Glen Cook

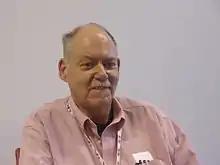
Cook at Utopiales in 2011

Glen Charles Cook (born July 9, 1944) is an American writer of fantasy and science fiction, known for "The Black Company" and "Garrett P.I." fantasy series.